Adams–Onís Treaty

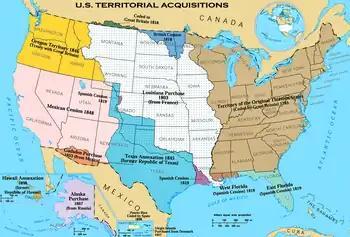
Territorial expansion of the United States

The treaty was ratified by Spain in 1820, and by the United States in 1821 (during the time that Spain and Mexico were engaged in the prolonged Mexican War of Independence). Luis de Onís published a 152-page memoir on the diplomatic negotiation in 1820, which was translated from Spanish to English by US diplomatic commission secretary, Tobias Watkins in 1821.